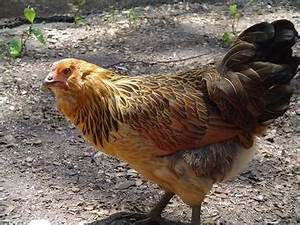
Label: chicken